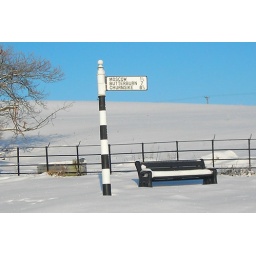
Close up of our well known road sign in the deep snow. Real Moscow weather.